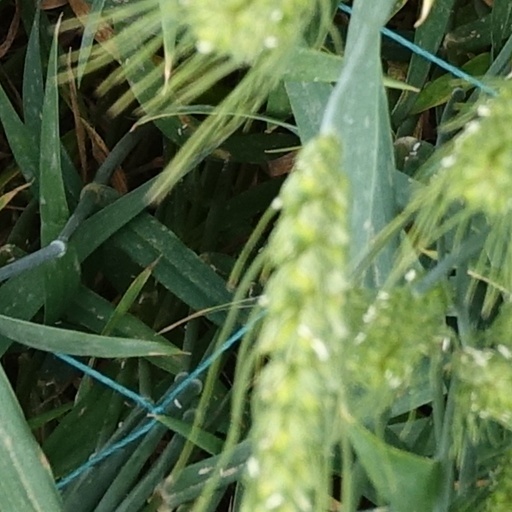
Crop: wheat